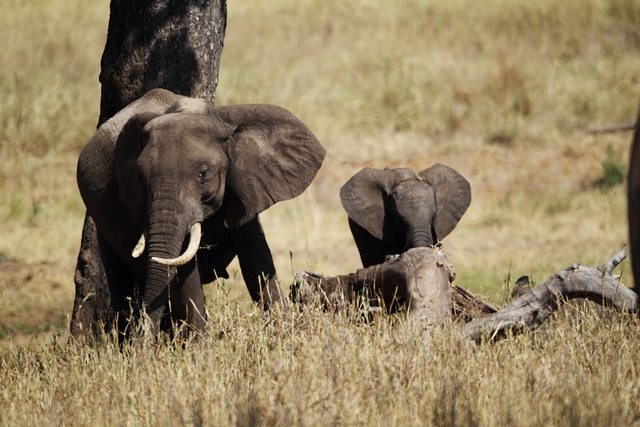
A herd of elephants standing on top of a dry grass field.
A group of elephants that are standing in the grass.
Two elephants, one rubbing up against a tree, in a tall grassy field.
Two elephants walking around through some long grass.
two elephants a log a tree and some grass